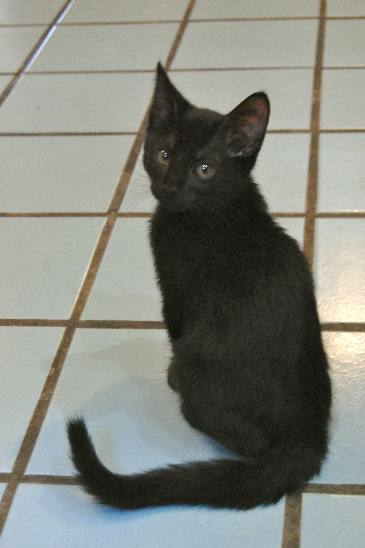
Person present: No